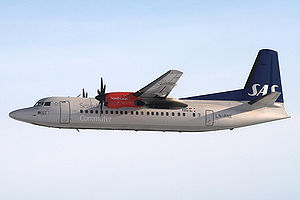
Fokker 50
Fokker 50 er et tomotoret turbopropfly der er udviklet og produceret af den hollandske flyproducent Fokker. Fra 1987 til 1997 blev der i alt produceret 208 eksemplarer af typen. Den er en videreudvikling af typen Fokker F27 Friendship.